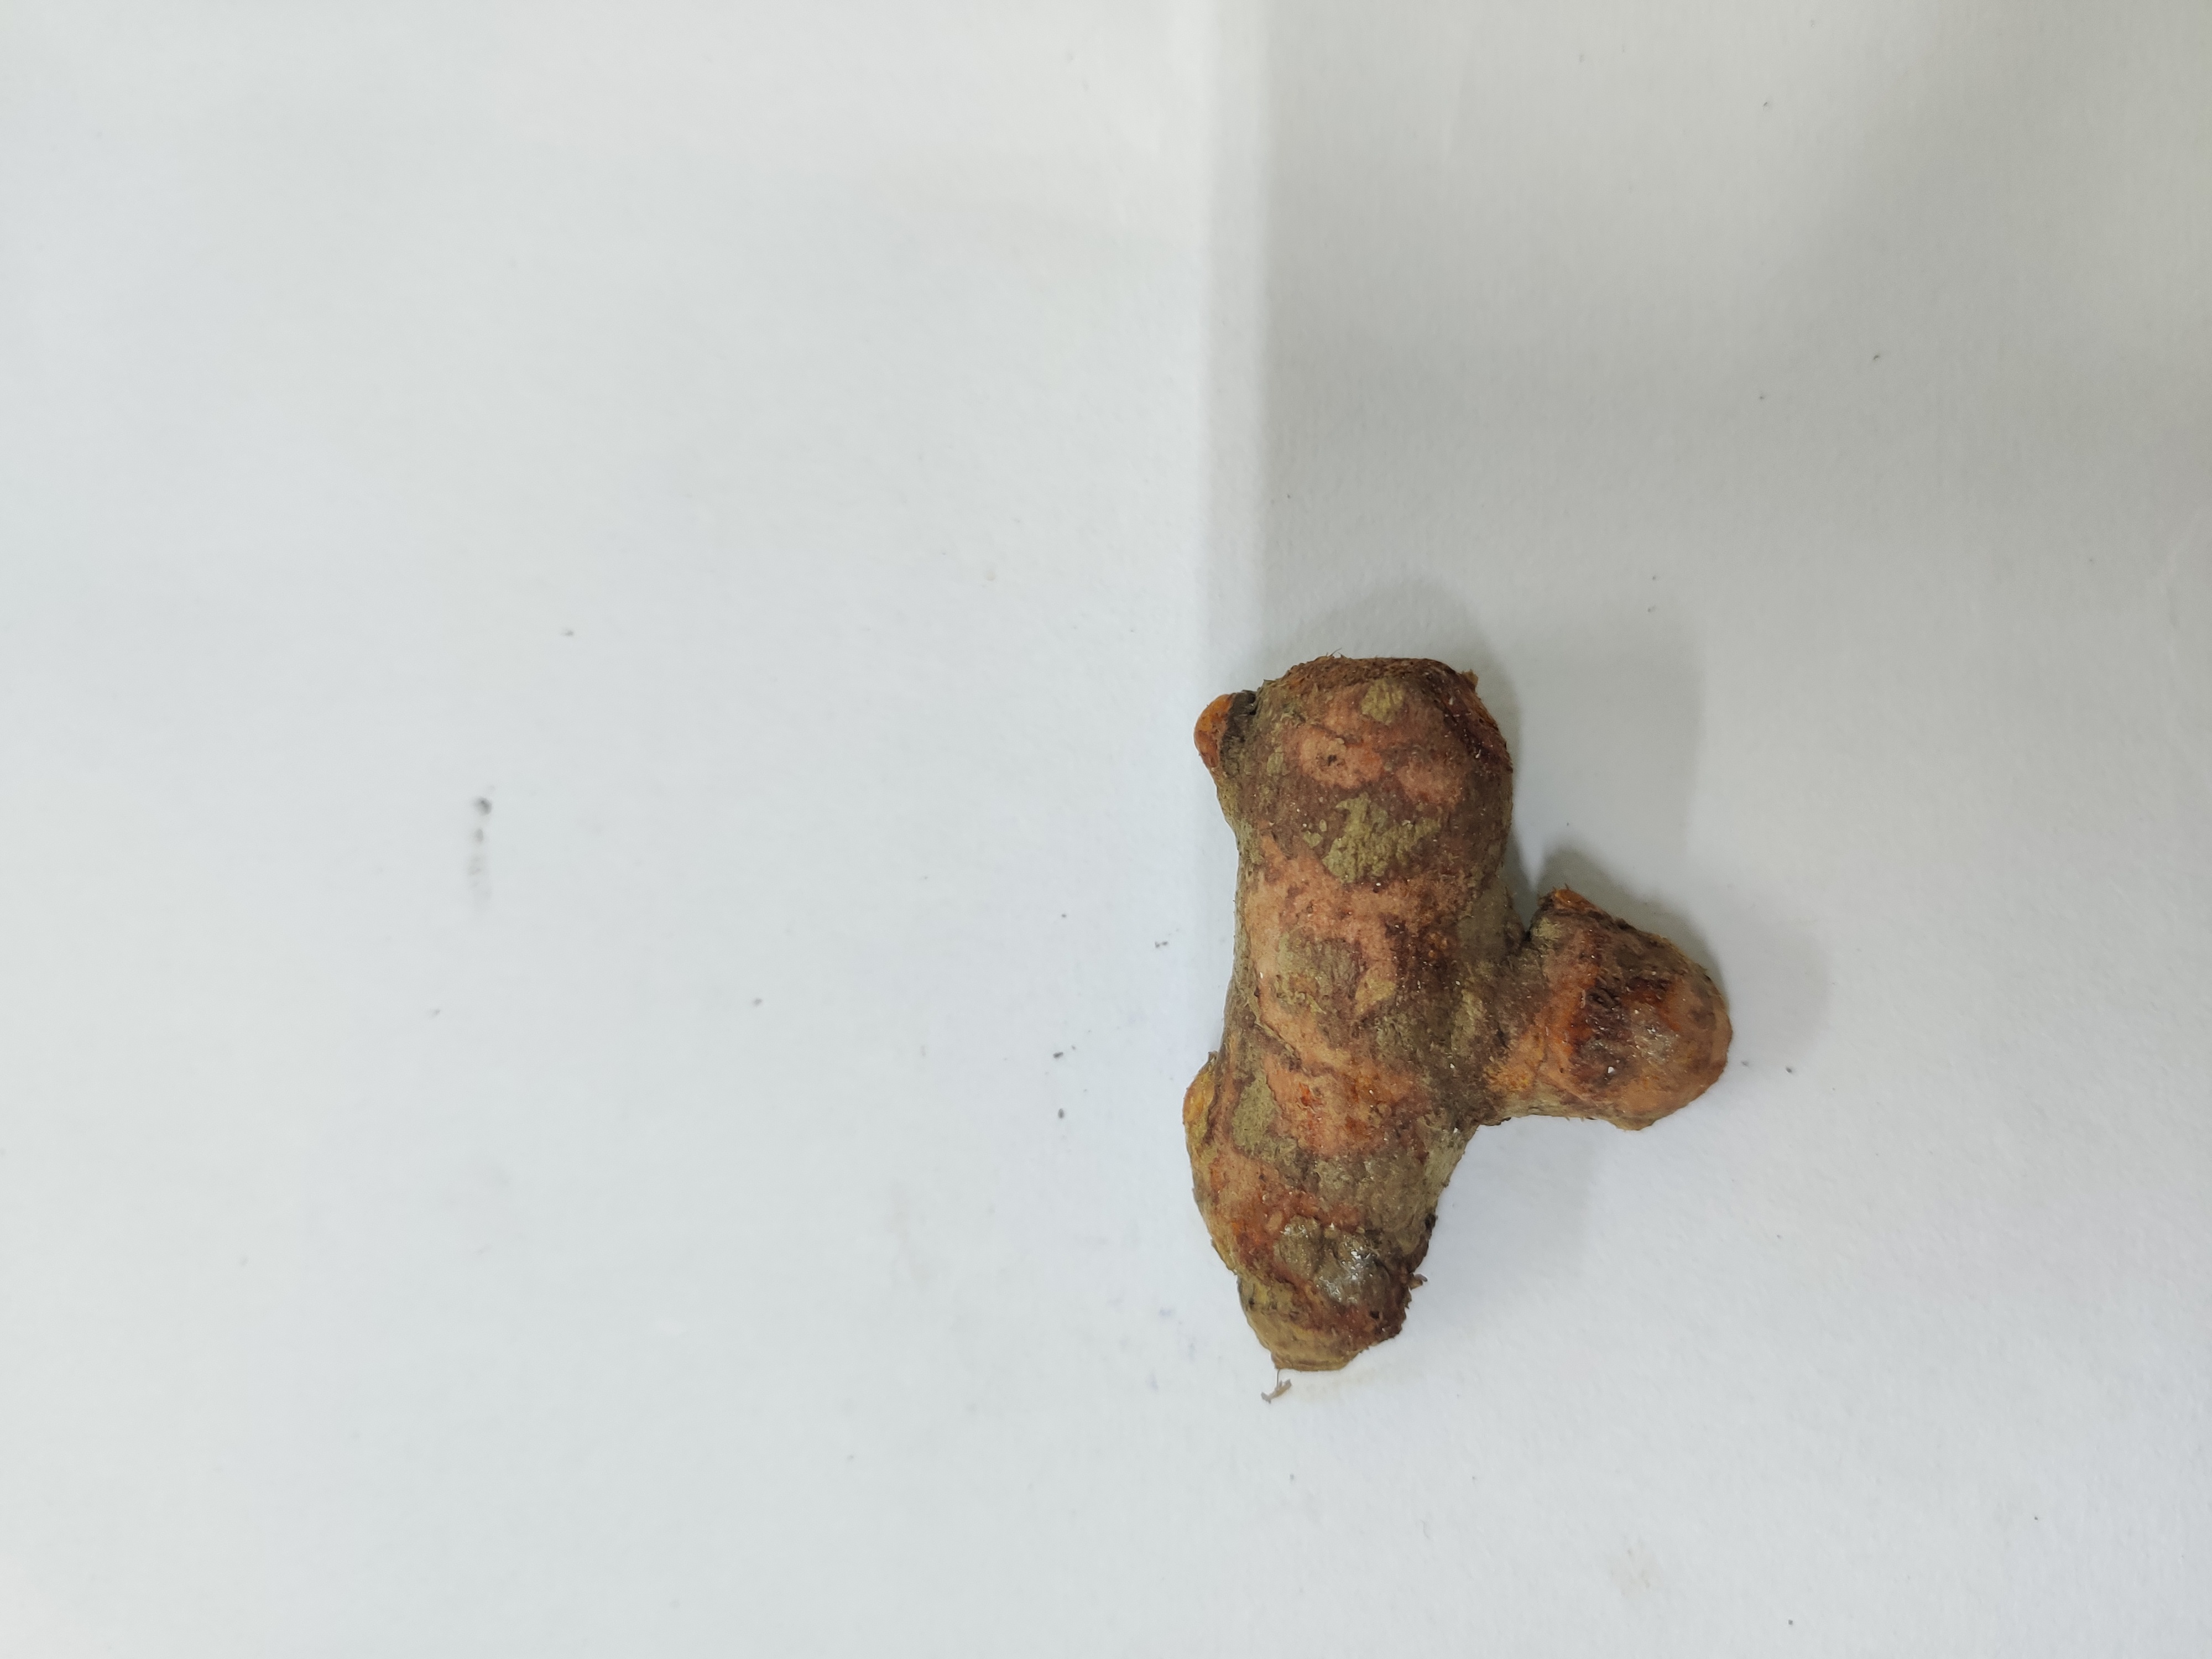
Crop: Turmeric
Condition: Damaged